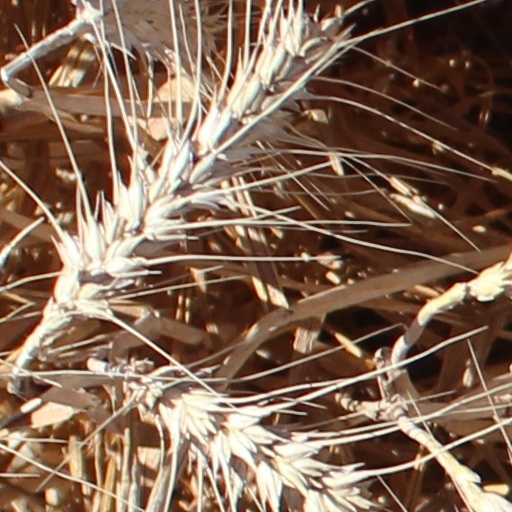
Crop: wheat